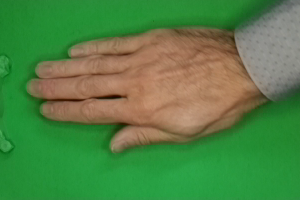
Label: paper